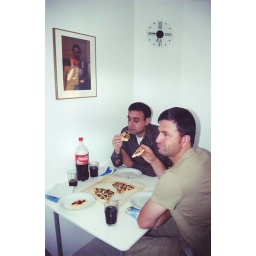
Emran and Masood eating home made pizza in my nice kitchen